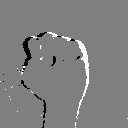
ASL letter: s